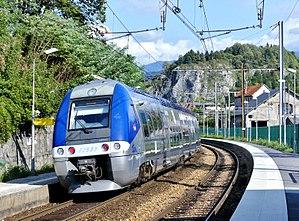
Vue d'un TER reliant la capitale régionale Lyon à Modane à la frontière italienne, quittant la gare de Montmélian, en Savoie.
Mont-Bus est un réseau de transport en commun desservant la commune de Montmélian à l’aide d’une ligne servant de navette dans toute la ville et un service de transport à la demande permettant de se rendre à Chambéry et Challes-les-Eaux.